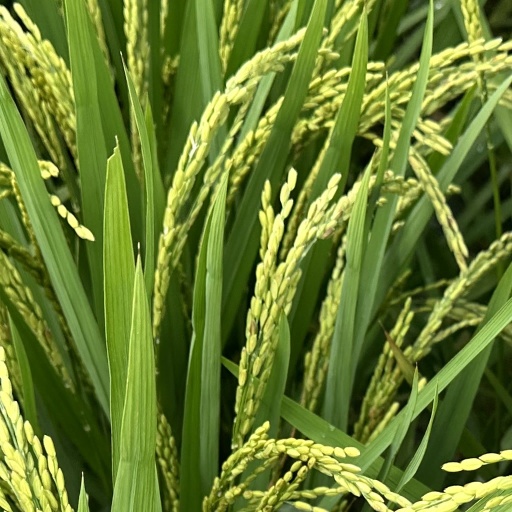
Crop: rice